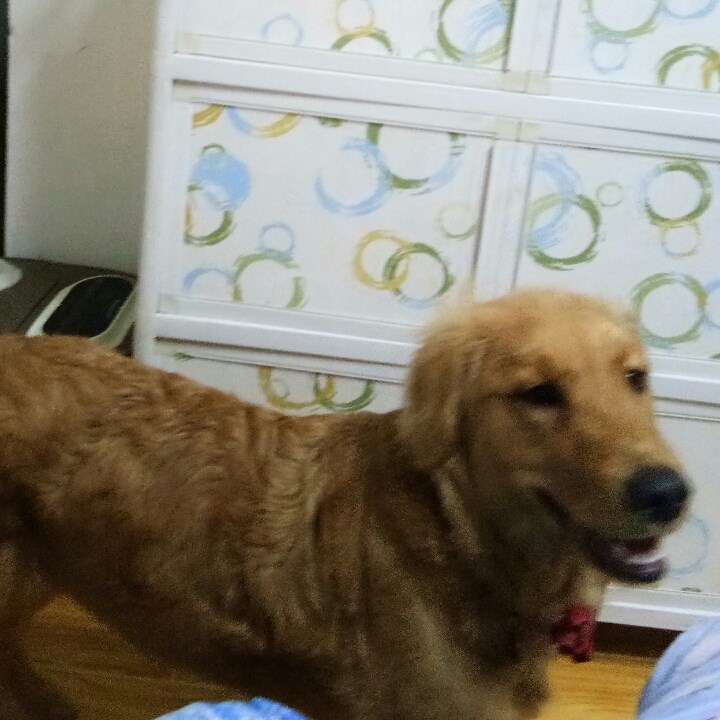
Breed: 5355-n000126-golden_retriever